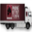
Label: truck